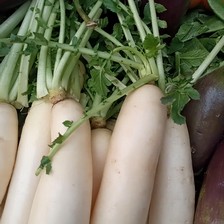
Label: others